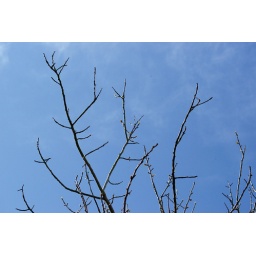
Tree top in blue sky 2